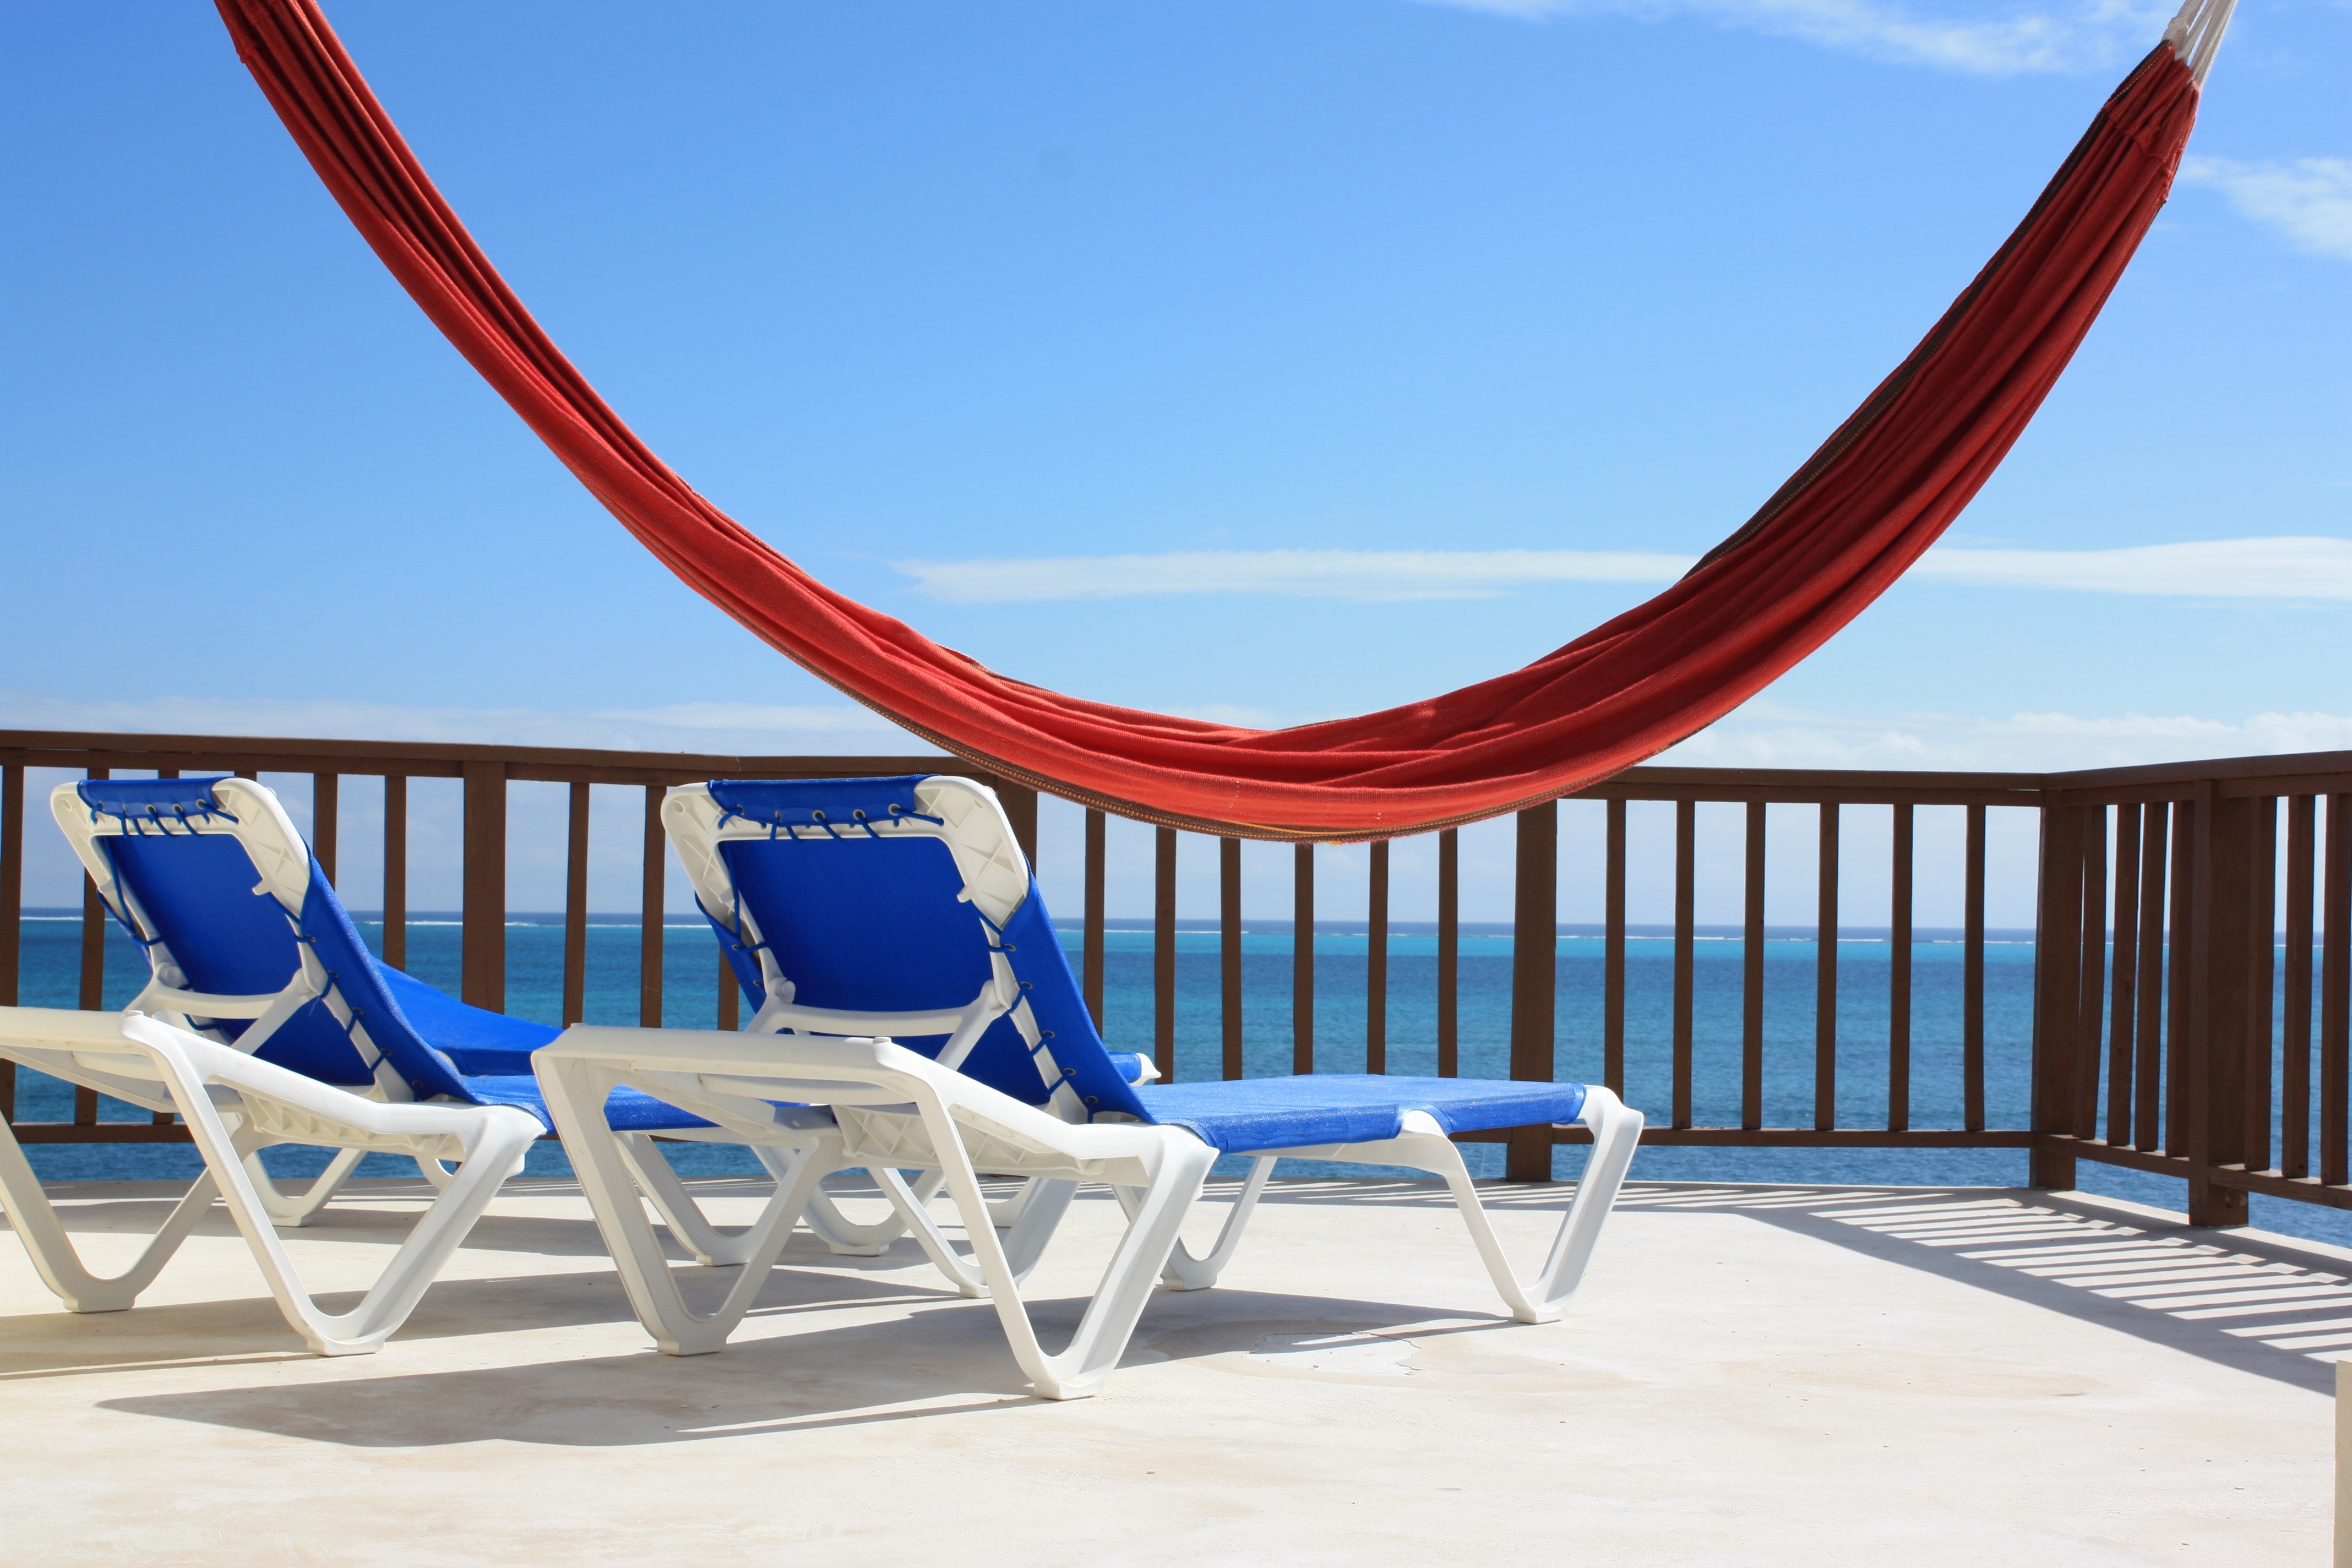
sea, coast, ocean, sky, sun, chair, vacation, travel, idyllic, relax, paradise, swimming pool, tranquil, holiday, blue, furniture, leisure, hammock, resort, playground